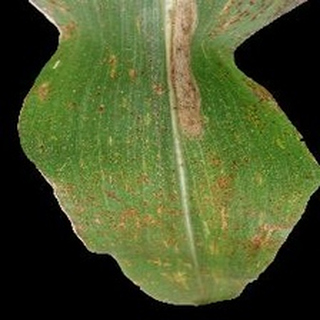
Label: corn_common_rust